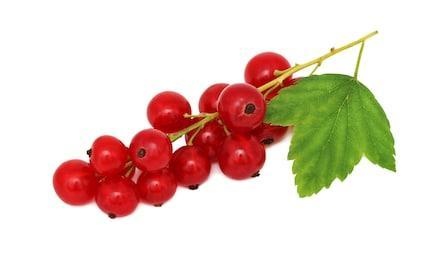
Label: redcurrant